Wiewiórki, Kuyavian-Pomeranian Voivodeship

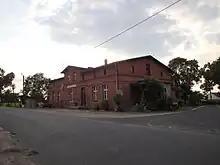
Local shop in Wiewiórki, previously inn

Wiewiórki is a village in the administrative district of Gmina Płużnica, within Wąbrzeźno County, Kuyavian-Pomeranian Voivodeship, in north-central Poland. It lies approximately north of Płużnica, north-west of Wąbrzeźno, and north of Toruń.